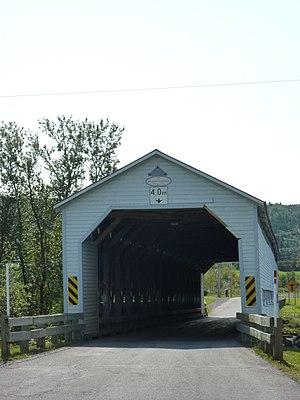
Pont couvert des Anses-Saint-Jean à Amqui au Bas-Saint-Laurent (Québec)
Le pont des Anses-Saint-Jean, est un pont couvert construit en 1931 qui franchit la rivière Matapédia à Amqui qui est toujours en utilisation.